Jake Esch

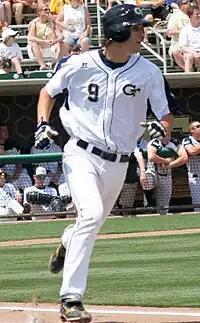
Esch with Georgia Tech in 2010

Jacob Otto Esch (born March 27, 1990) is an American former professional baseball pitcher. He played in Major League Baseball (MLB) for the Miami Marlins and San Diego Padres. He has played for the Great Britain national baseball team.